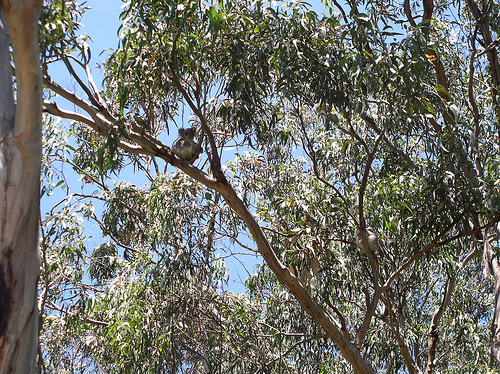
Label: not_food